The Village Sessions

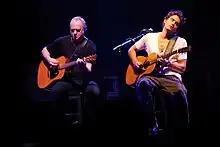
Robbie McIntosh and John Mayer, who perform on all tracks, in 2007

Originally, the EP was only available at indie record stores and at the online Aware Records store in limited quantities. The album was released on December 12, 2006, and copies had sold out on the Aware Store as of December 23, 2006. However, it is now also available on Amazon.com. In May 2007, "The Village Sessions" was released on iTunes with a special video featuring the making of "In Repair" as heard on "Continuum". The video shows the song being recorded within one day.